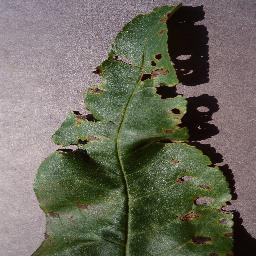
Label: Peach___Bacterial_spot